Peekskill meteorite

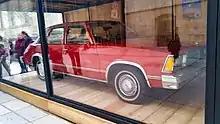
Car of Michelle Knapp hit by a meteorite 1992 in Peekskill, and displayed in Paris.

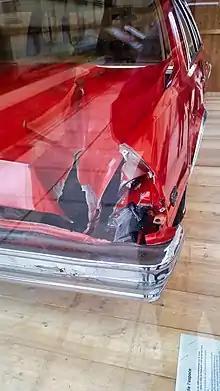
Car of Michelle Knapp hit by a meteorite 1992 in Peekskill, and displayed in Paris.

Knapp retrieved the meteorite, after which it was sold to a consortium of three dealers for $50,000. Today, small specimens of the Peekskill meteorite sell for approximately $125 per gram.